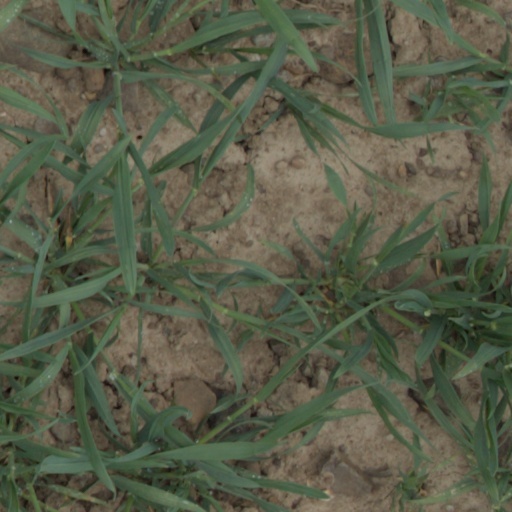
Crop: wheat